History of social work

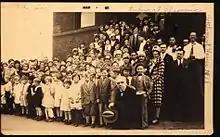
Bohemian immigrant youth at the Lessie Bates Davis Neighborhood House in 1918 in East St. Louis, Illinois.

The concept of the Settlement house movement was to bring upper and middle class students into lower-class neighbourhoods, not only to provide education and social aid, but to actually live and work together with their inhabitants. This soon inspired a worldwide movement of university settlements. The idea was to help members of the future elite understand the problems of wider society; this was especially important at a time when class divisions were much stronger, social mobility was minimal, and the living conditions of the poor were completely unknown to many members of the upper class.